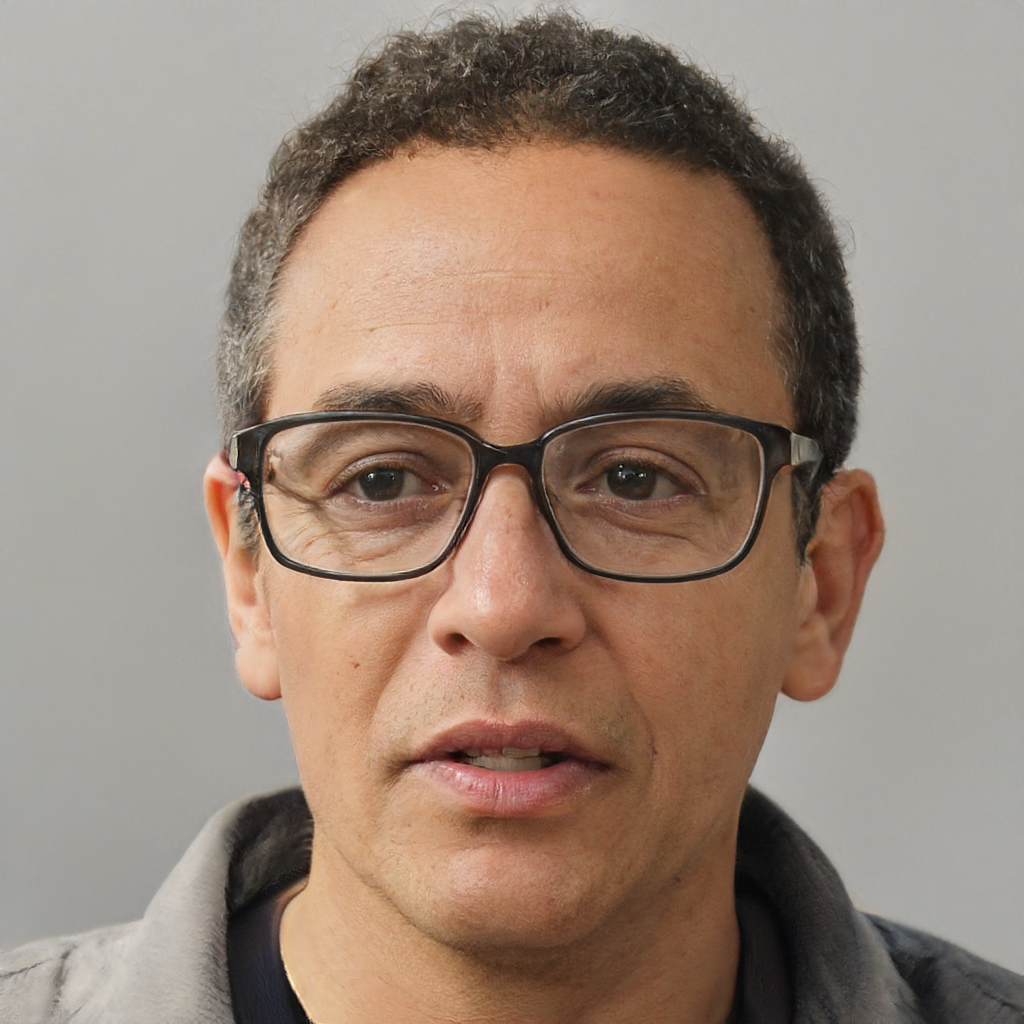
Gender: Male